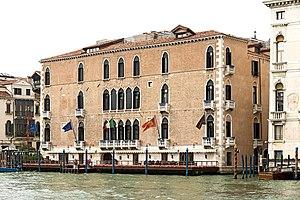
Le Grand Canal est la principale artère maritime qui traverse Venise, en Italie.
Le rio dell'Albero, signifiant canal de l'arbre, est un canal de Venise dans le sestiere de San Marco.
Le Palais Pisani-Gritti est un palais vénitien situé dans le sestiere de San Marco, et donnant sur le Grand Canal, en face de la basilique Santa Maria della Salute.